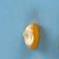
Maize quality: Good